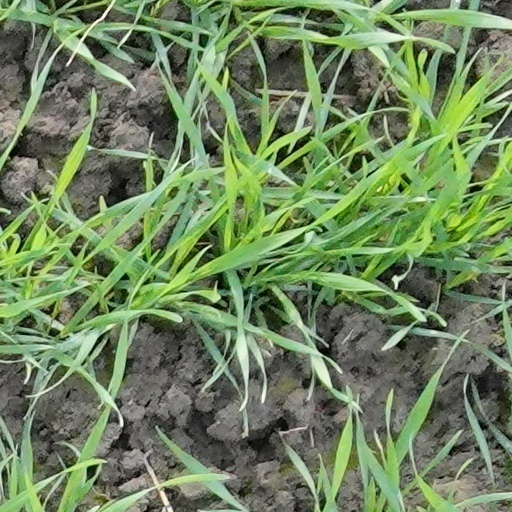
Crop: wheat